Resurrection of Jesus

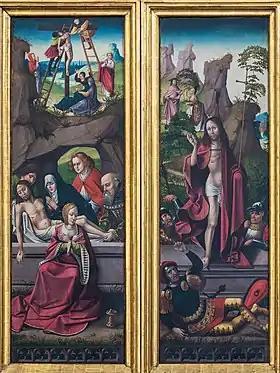
Right wing of the winged triptych at the Church of the Teutonic Order, Vienna, Austria. The artwork depicts Christ's crucifixion and burial (left), and resurrection (right).

In Christian theology, the death, resurrection, and exaltation of Jesus are the most important events, and the foundation of the Christian faith. The Nicene Creed states: "On the third day he rose again in accordance with the Scriptures". According to Terry Miethe, a Christian philosopher at Oxford University, the question Did Jesus rise from the dead?' is the most important question regarding the claims of the Christian faith." According to John R. Rice, a Baptist evangelist, the resurrection of Jesus was part of the plan of salvation and redemption by atonement for man's sin. According to the Roman Catechism of the Catholic Church, the resurrection of Jesus causes and is the model of the resurrection of all the dead, as well as the cause and model of repentance, which the catechism calls "spiritual resurrection". Summarizing its traditional analysis, the Catholic Church states in its Catechism: